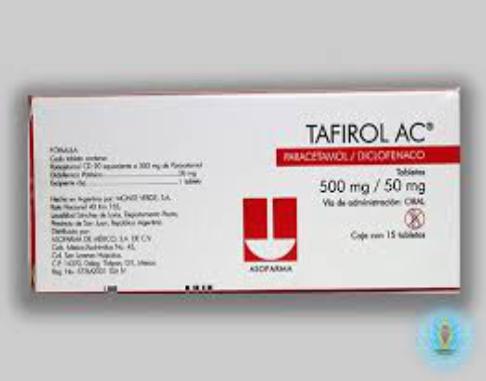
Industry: Medical